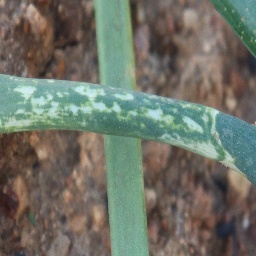
Label: Iris yellow virus